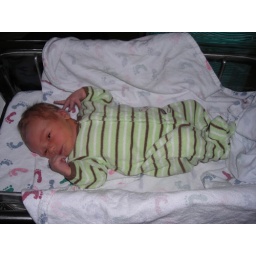
Trent in his street clothes about to leave the hospital